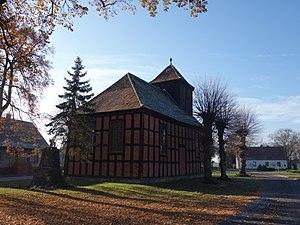
Vue du nord-est de l'église de Wolsier, commune de Havelaue, arrondissement Pays de la Havel, état fédéral de Brandebourg, Allemagne Object location52°